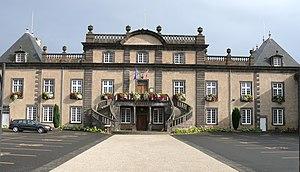
Pont-du-Château - Château-mairie - Façade sur cour
Cet article recense une partie des monuments historiques du Puy-de-Dôme, en France.
Pont-du-Château est une commune française, située dans le département du Puy-de-Dôme en région d'Auvergne-Rhône-Alpes. Elle fait partie de l'aire urbaine de Clermont-Ferrand et a longtemps été le port fluvial de la capitale auvergnate.